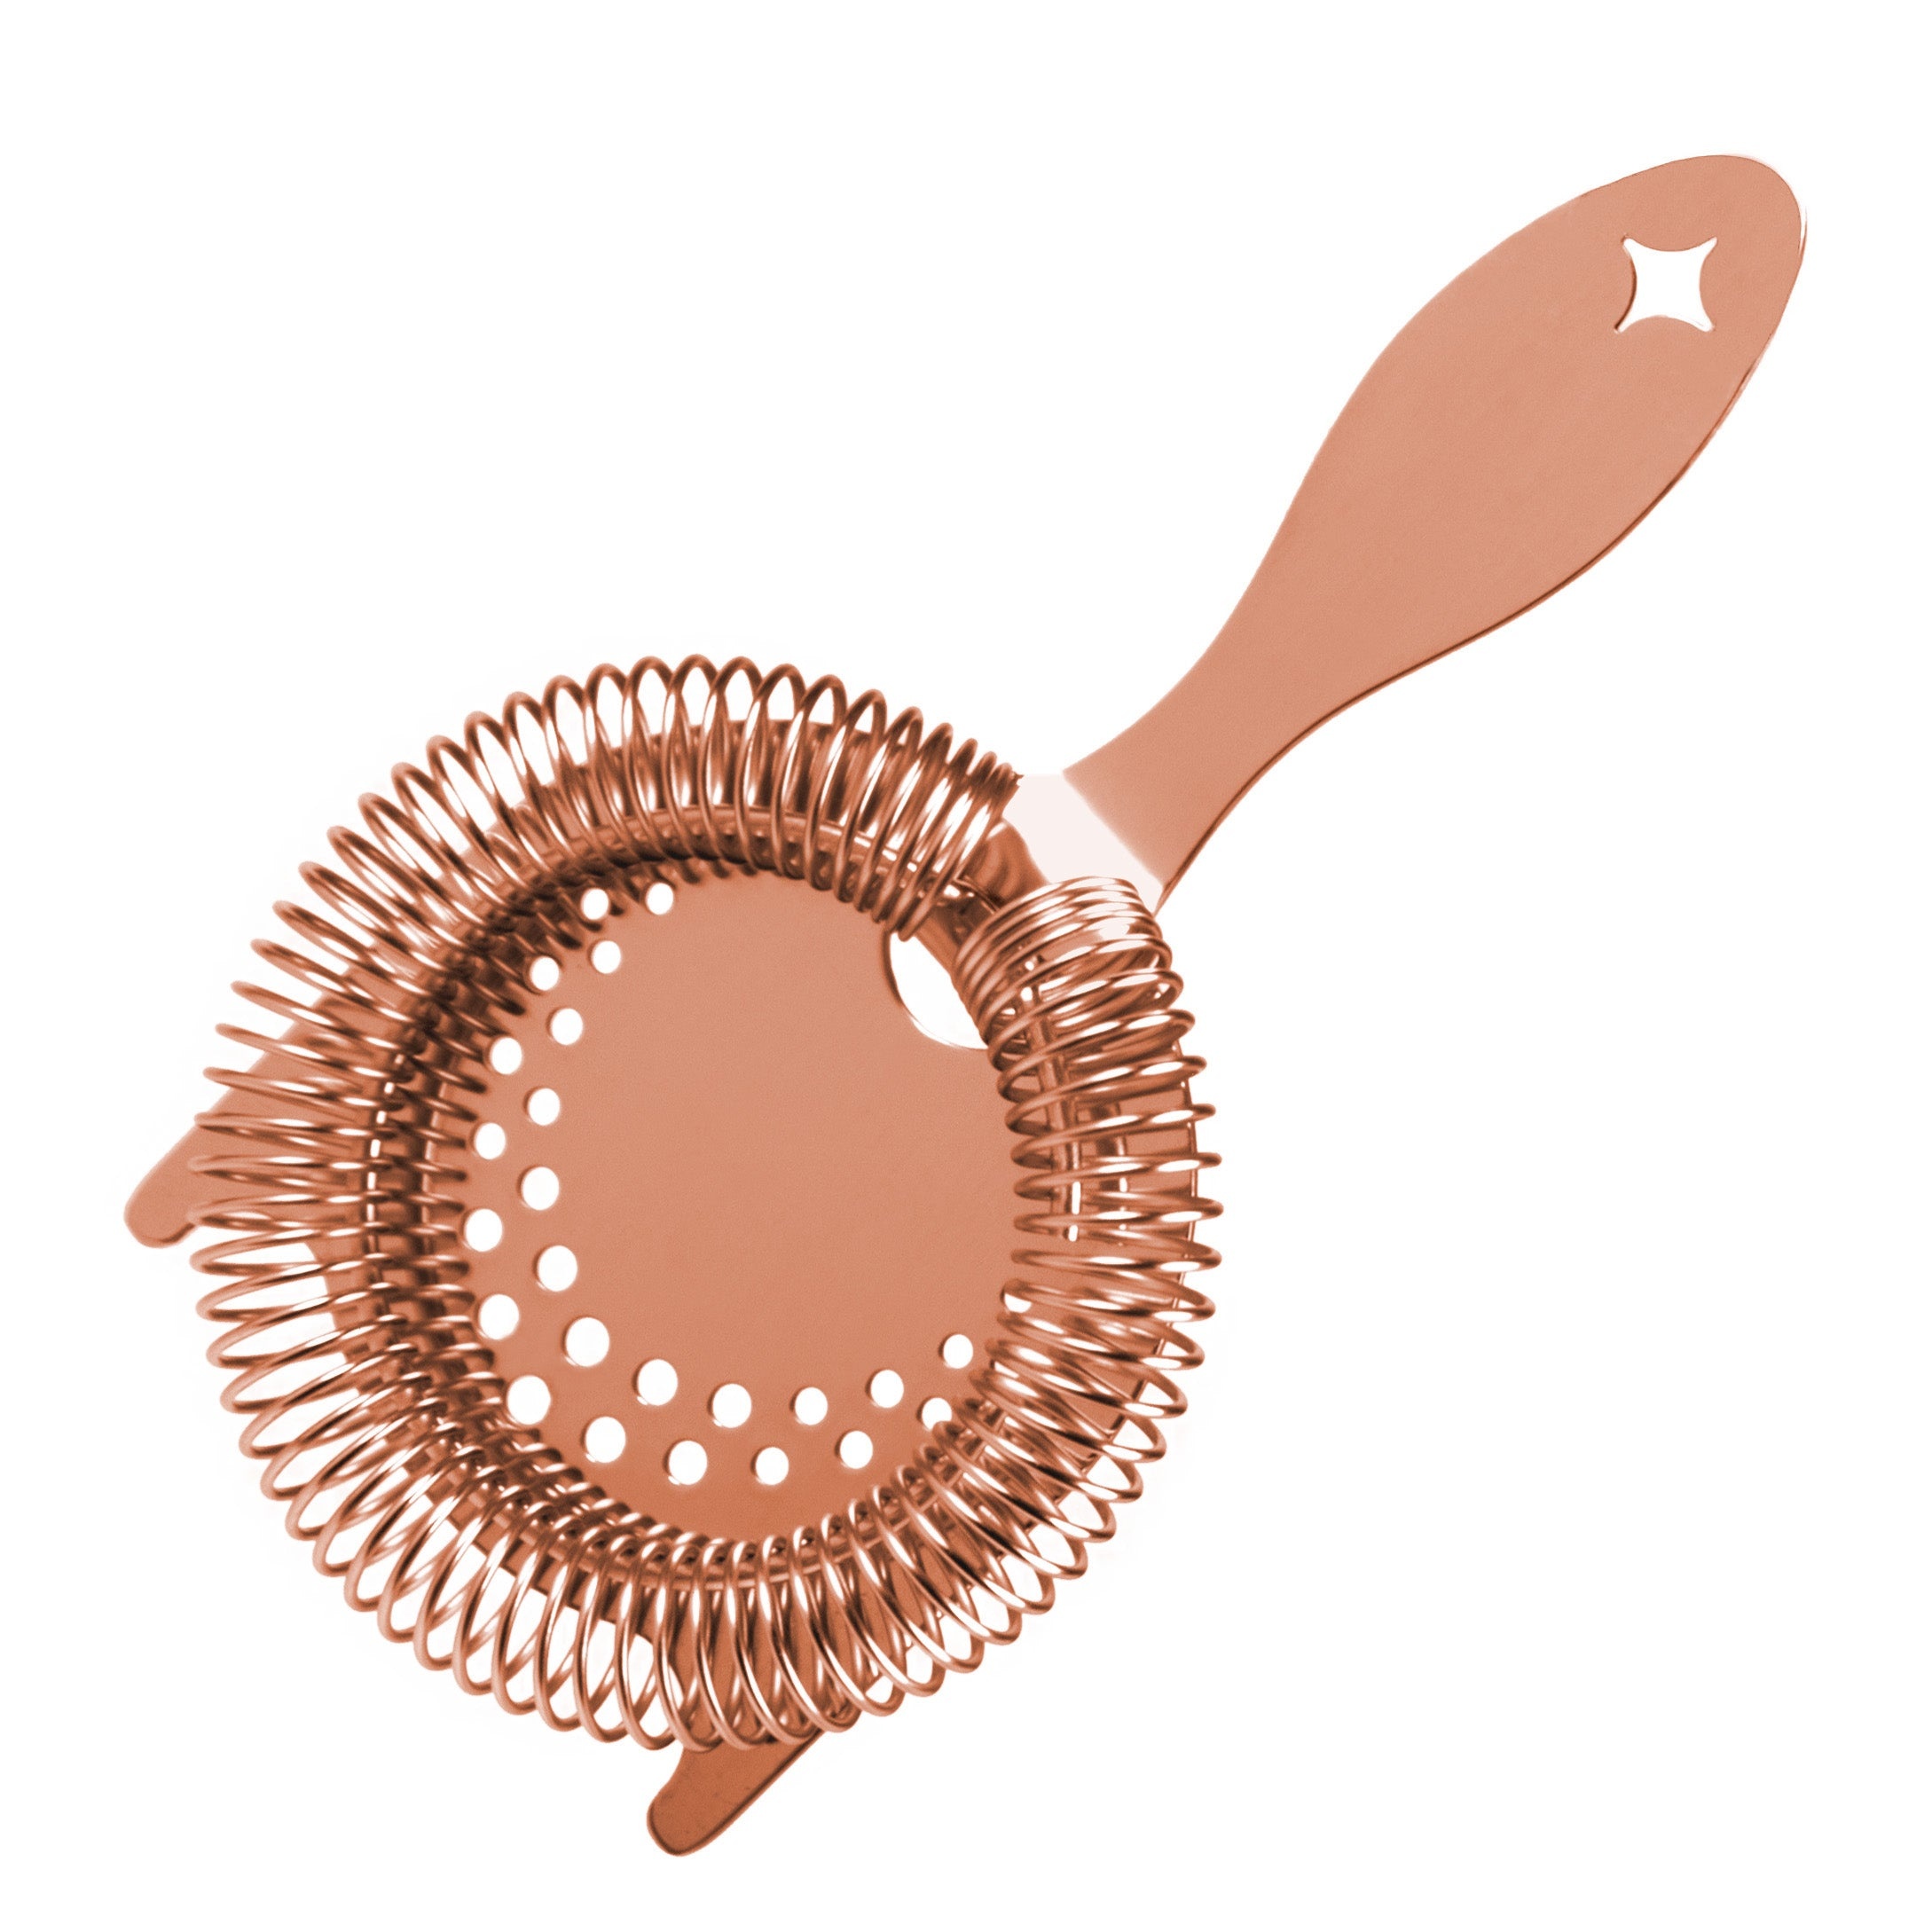
Bonzer Heritage Hawthorne Strainer 2 Ear Copper
Brand: Barkonsult Norway
Category: Home & Garden > Kitchen & Dining > Barware > Cocktail Shakers & Tools > Cocktail Strainers